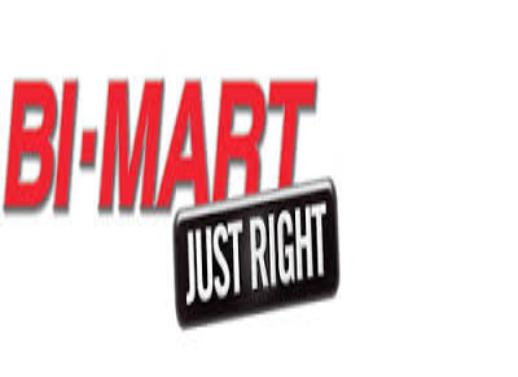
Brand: Bi-Mart
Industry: Transportation